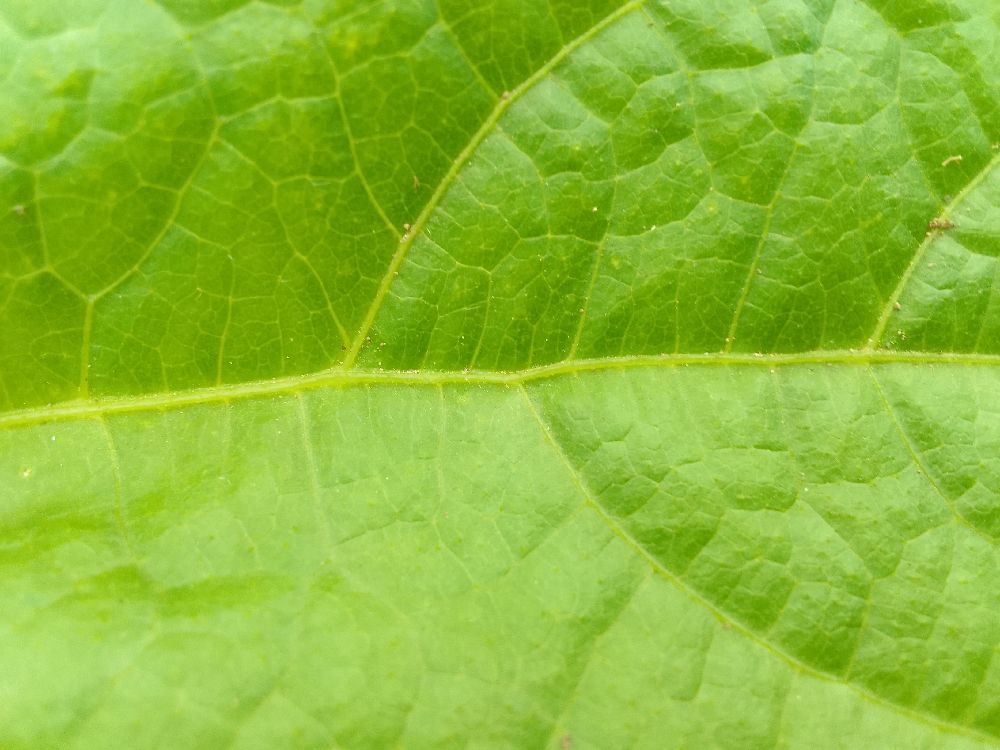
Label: healthy